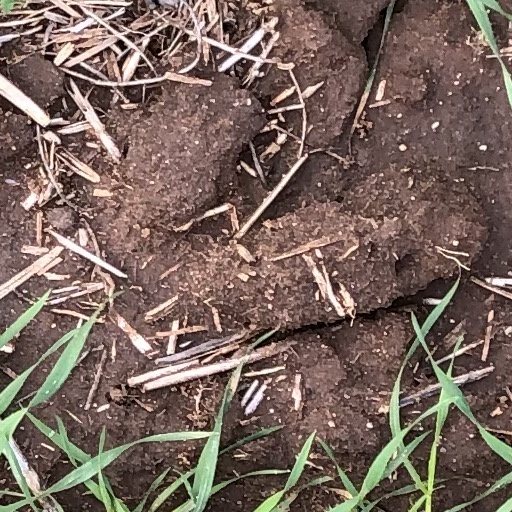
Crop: wheat